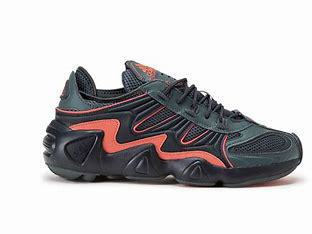
Brand: Adidas
Model: FYW S 97